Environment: real
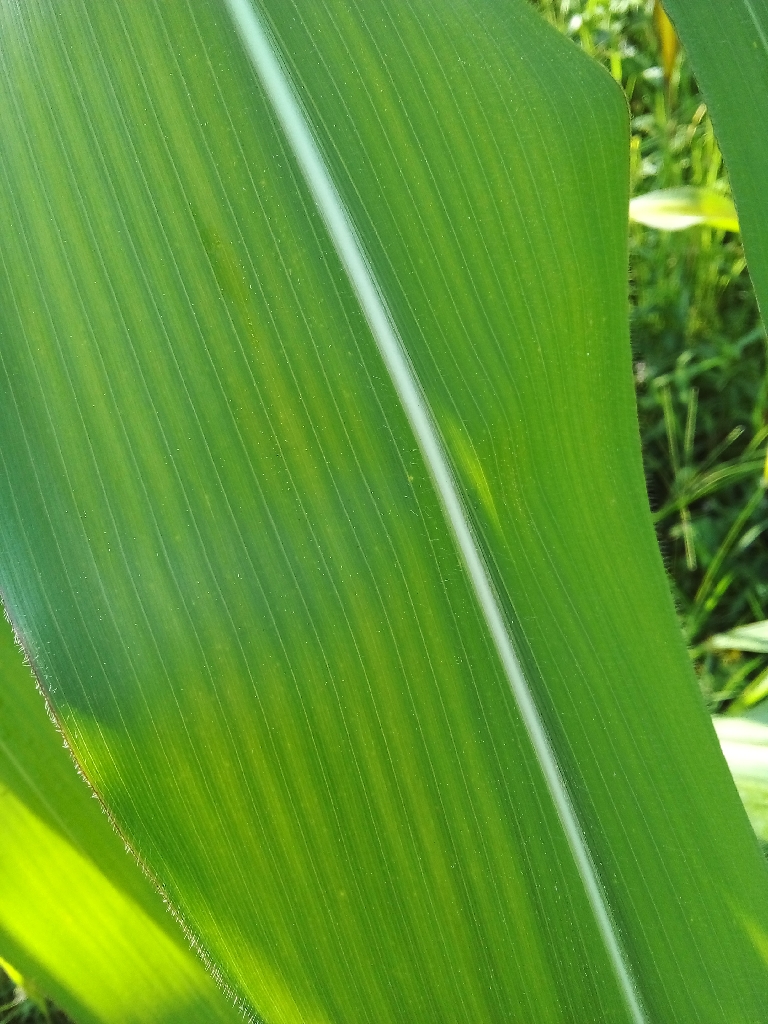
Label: healthy